Antoñita Singla

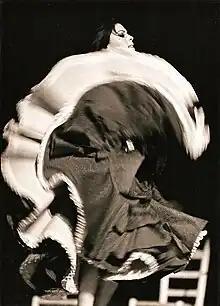
La Singla dancing

Singla began her career at the early age of 12, dancing in some taverns in Barcelona. She was known for wearing pants in a bailaor style when performing dramatic dancing, something also done by Carmen Amaya and a few other flamenco dancers before her.